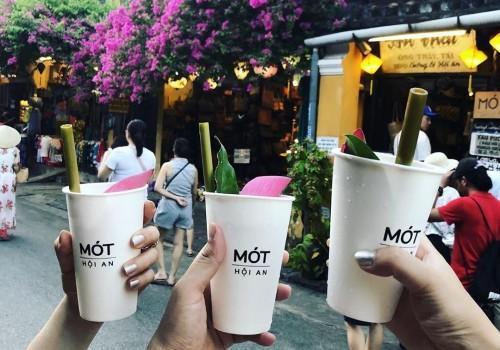
có những chiếc cốc màu trắng xuất hiện ở trên những đôi bàn tay